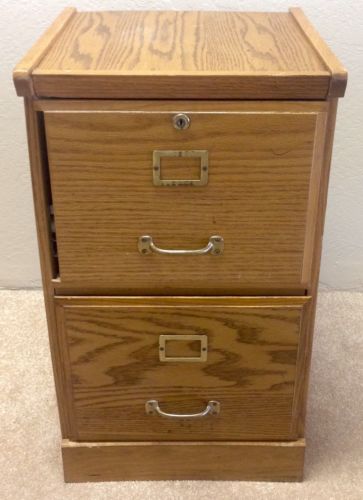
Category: cabinet